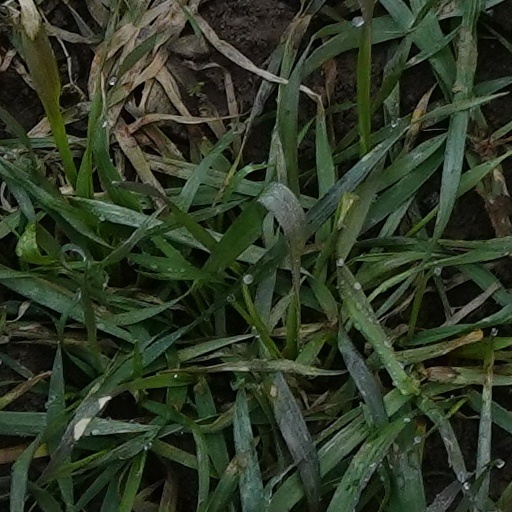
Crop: wheat